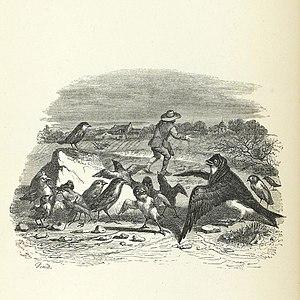
Jean de La Fontaine: Fables de La Fontaine, édition illustrée par J.J. Grandville - L'Hirondelle et les petits oiseaux Author Jean de La Fontaine
L'Hirondelle et les Petits Oiseaux est la huitième fable du livre I de Jean de La Fontaine situé dans le premier recueil des Fables de La Fontaine, édité pour la première fois en 1668.